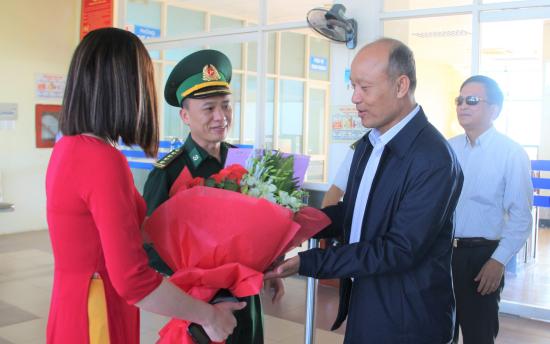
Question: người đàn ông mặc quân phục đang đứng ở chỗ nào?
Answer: người đàn ông mặc quân phục đang đứng giữa người phụ nữ mặc áo dài đỏ và người đàn ông mặc áo khoác đen